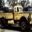
Label: truck